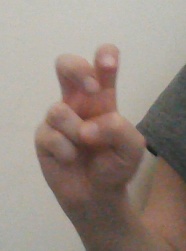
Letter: toot